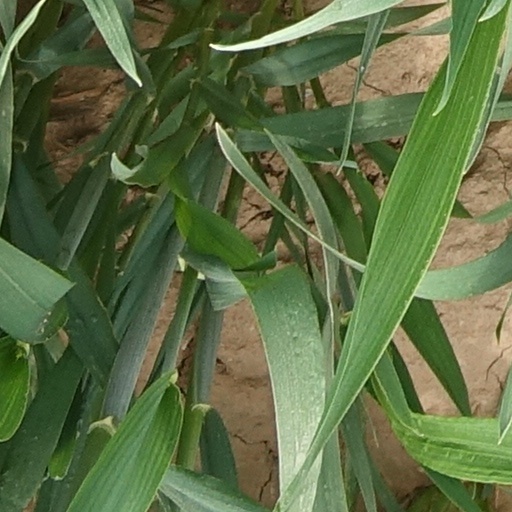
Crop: wheat